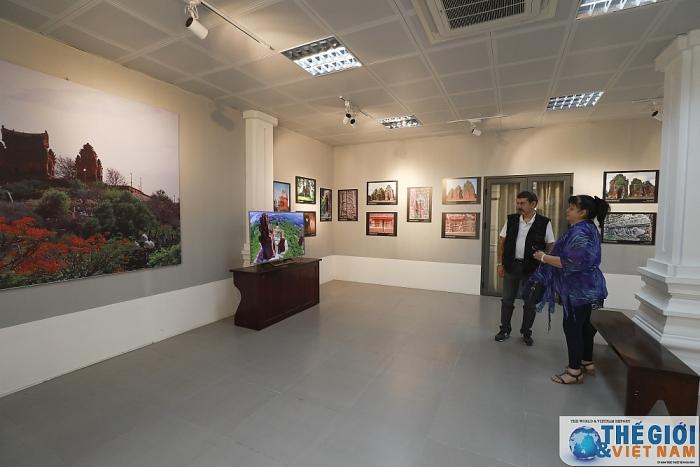
ở trên những bức tường trong căn phòng có sự xuất hiện của nhiều bức ảnh